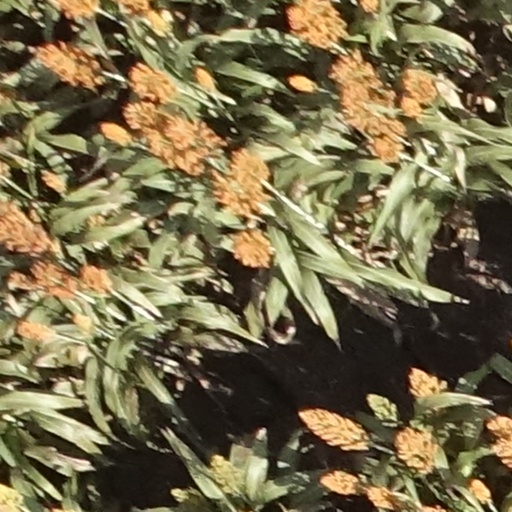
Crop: sorghum